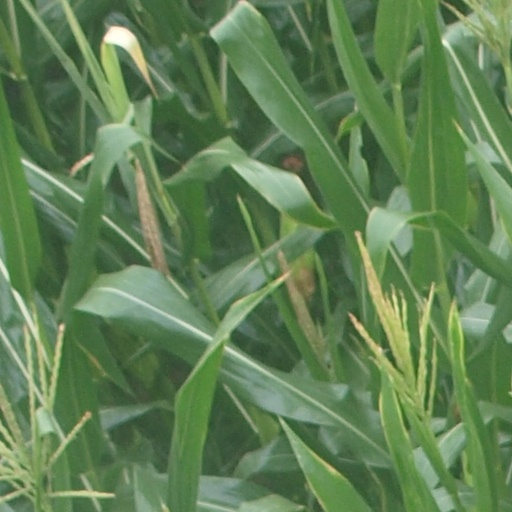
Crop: maize; corn